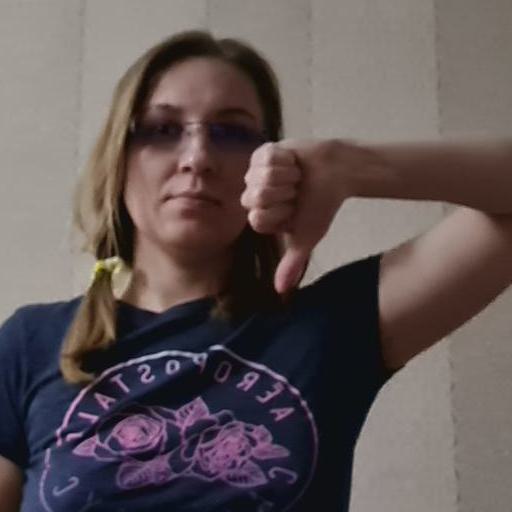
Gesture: dislike